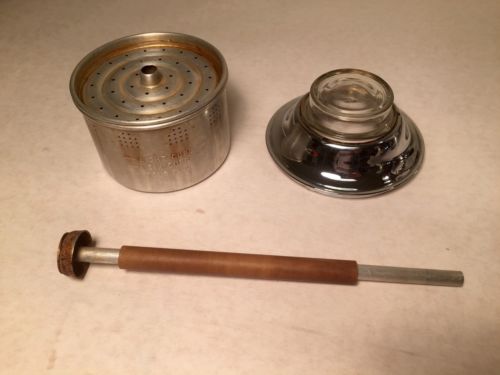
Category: coffee maker